LeMoine Building

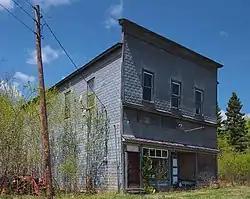
The LeMoine Building viewed from the southeast

The LeMoine Building is a historic commercial building in the unincorporated community of Gheen, Minnesota, United States. It was built in 1913. In 1989 it was listed on the National Register of Historic Places for its local significance in the theme of commerce. It was nominated for being one of northern Minnesota's few surviving examples of the once-common false-fronted commercial building and the most intact historic building in the lumber-era townsite of Gheen.